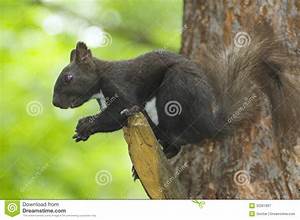
Label: scoiattolo